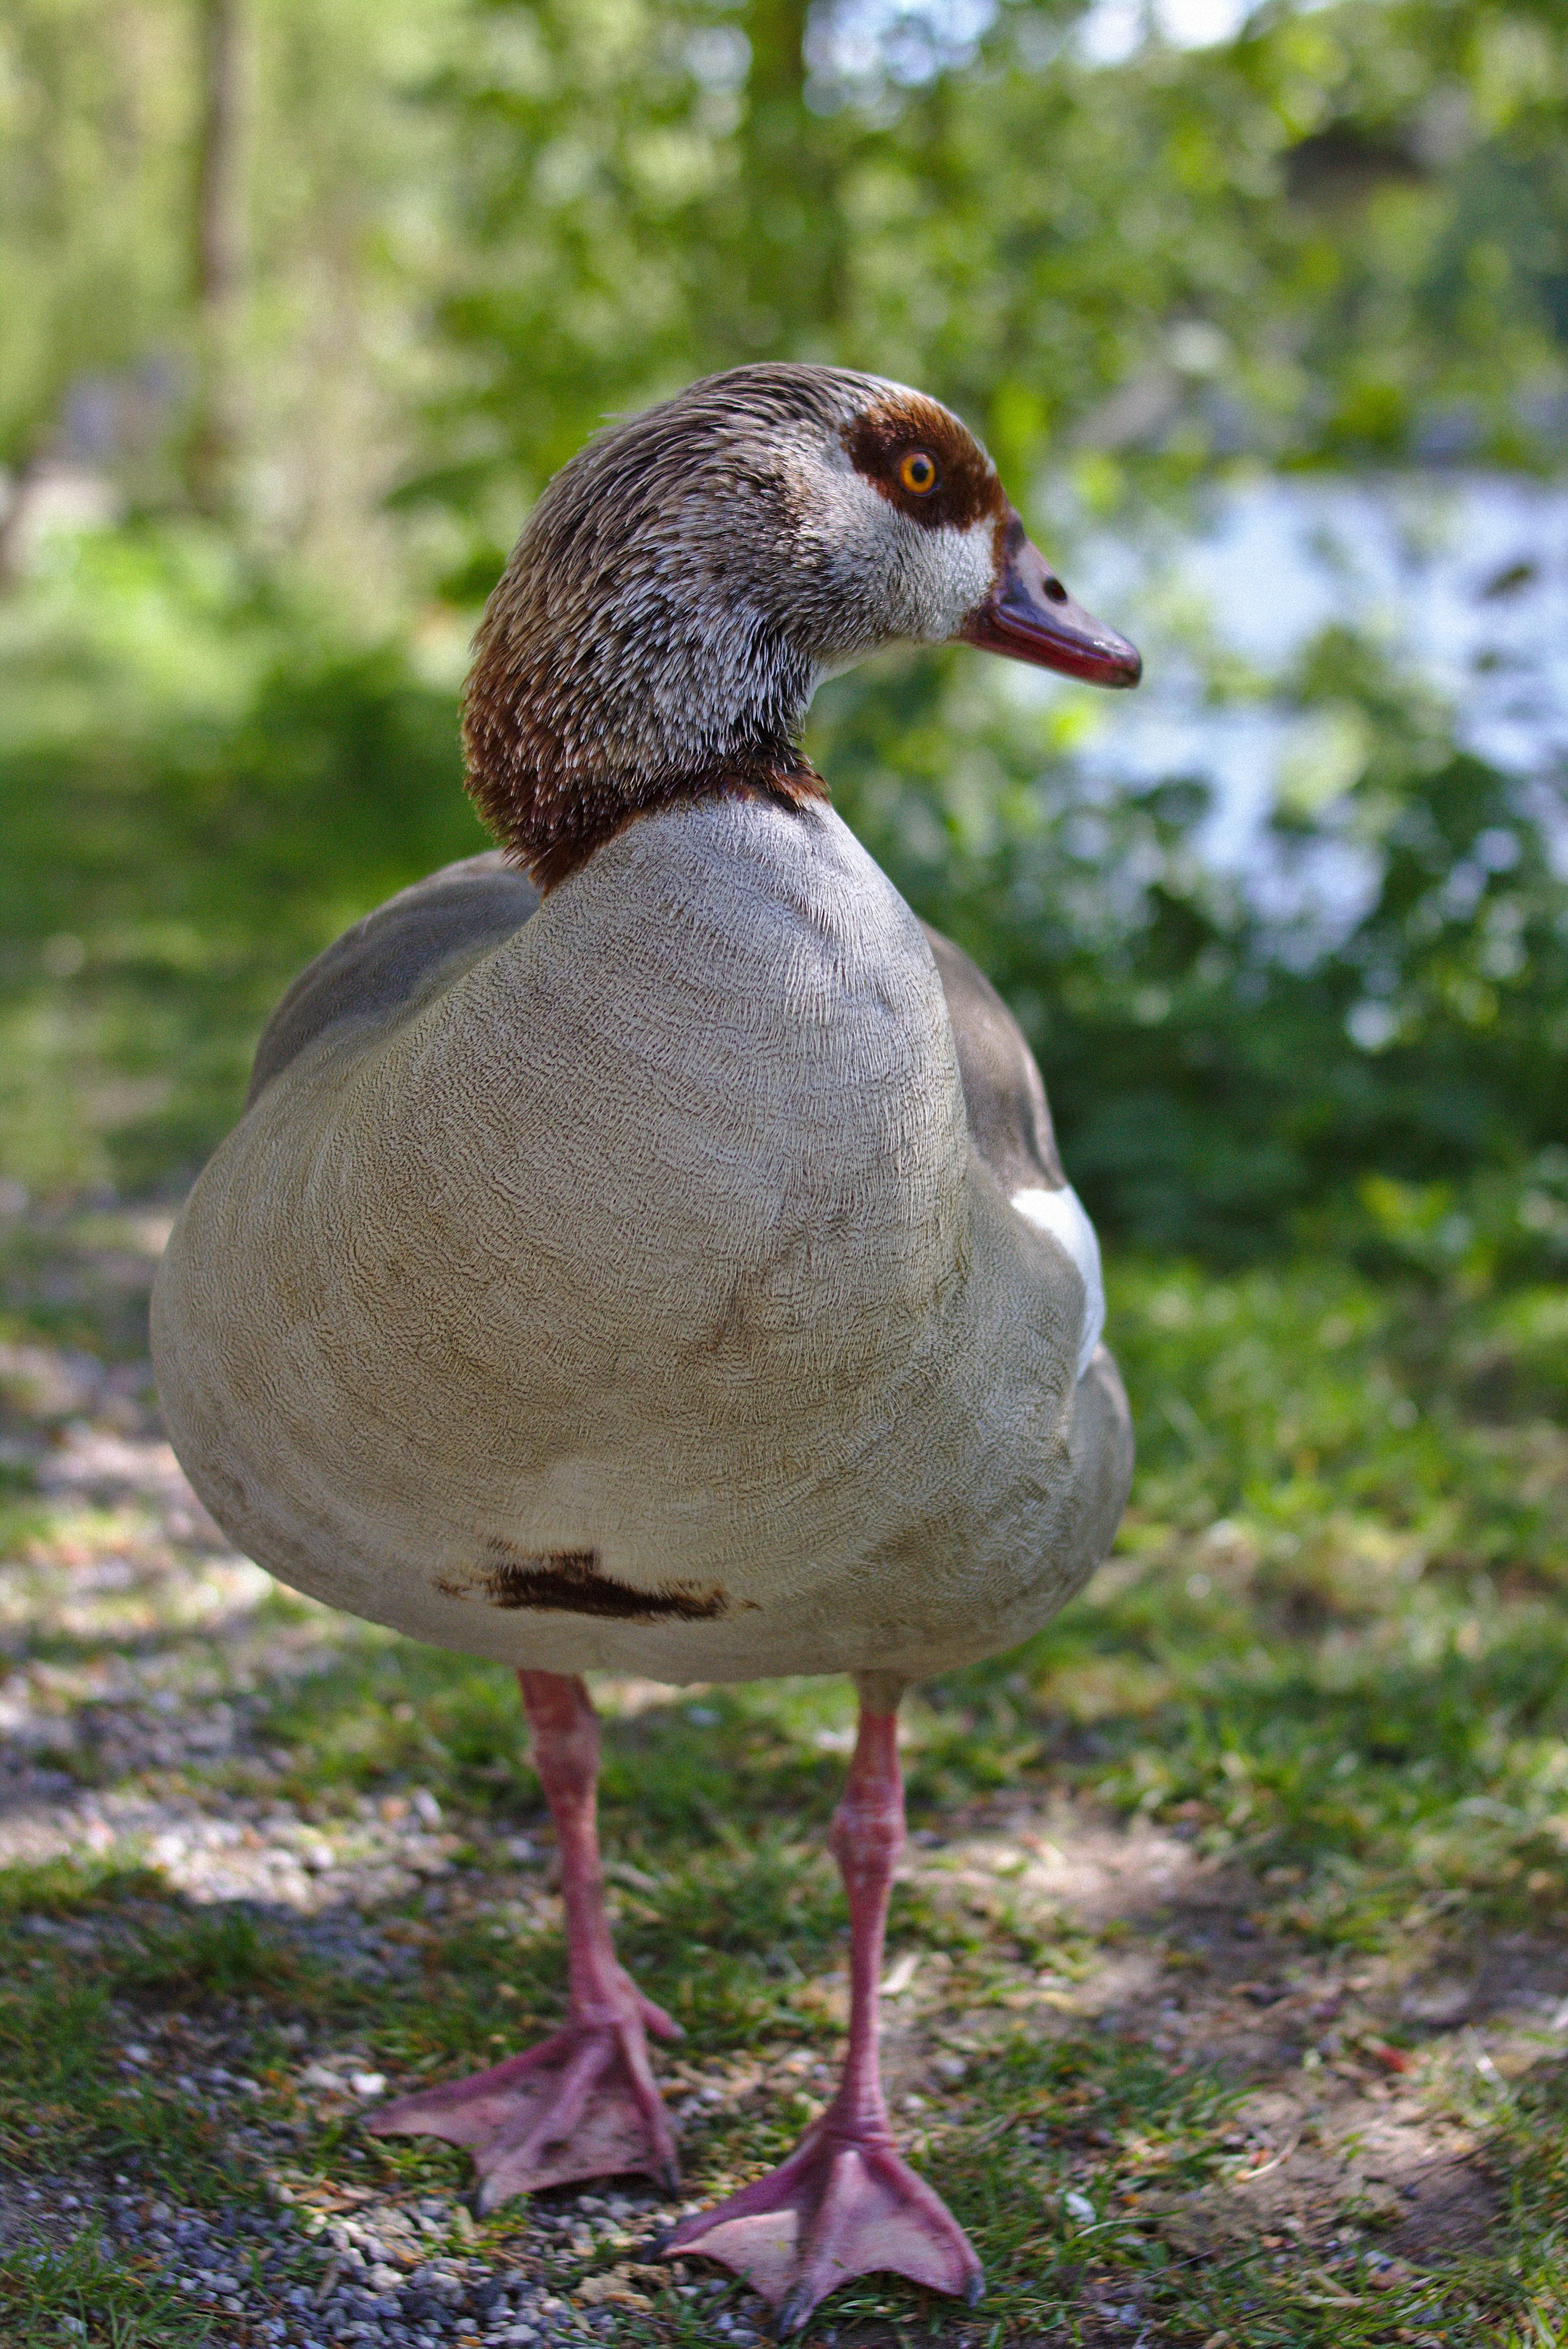
landscape, water, nature, path, bird, meadow, animal, wildlife, beak, feather, fowl, fauna, plumage, poultry, earth, duck, goose, vertebrate, creature, bill, waterfowl, away, water bird, wildlife photography, magpie, greylag goose, wild goose, grey geese, ducks geese and swans